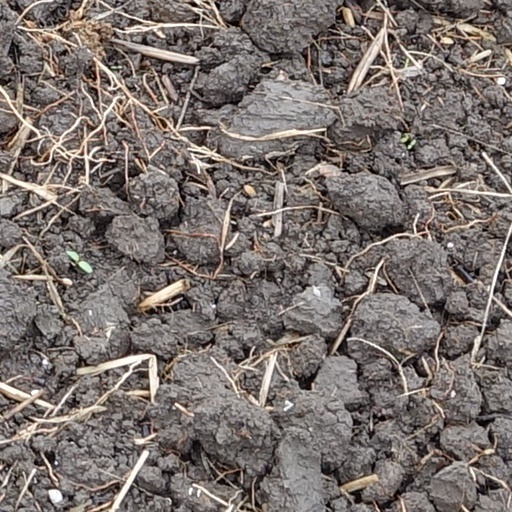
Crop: wheat